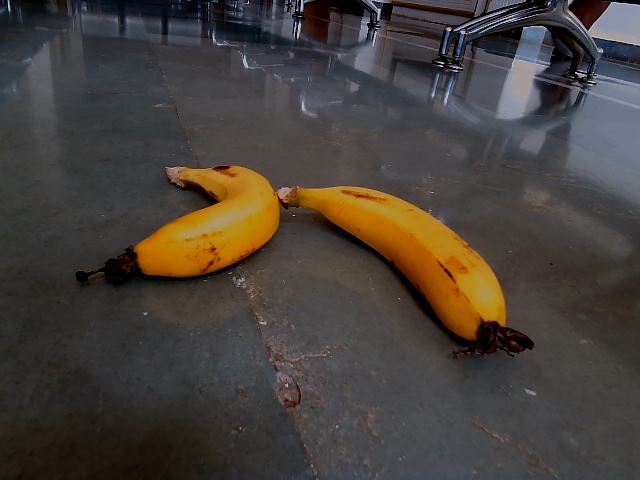
Label: Ripe_Banana